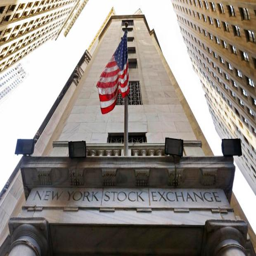
the flag flies above the entrance